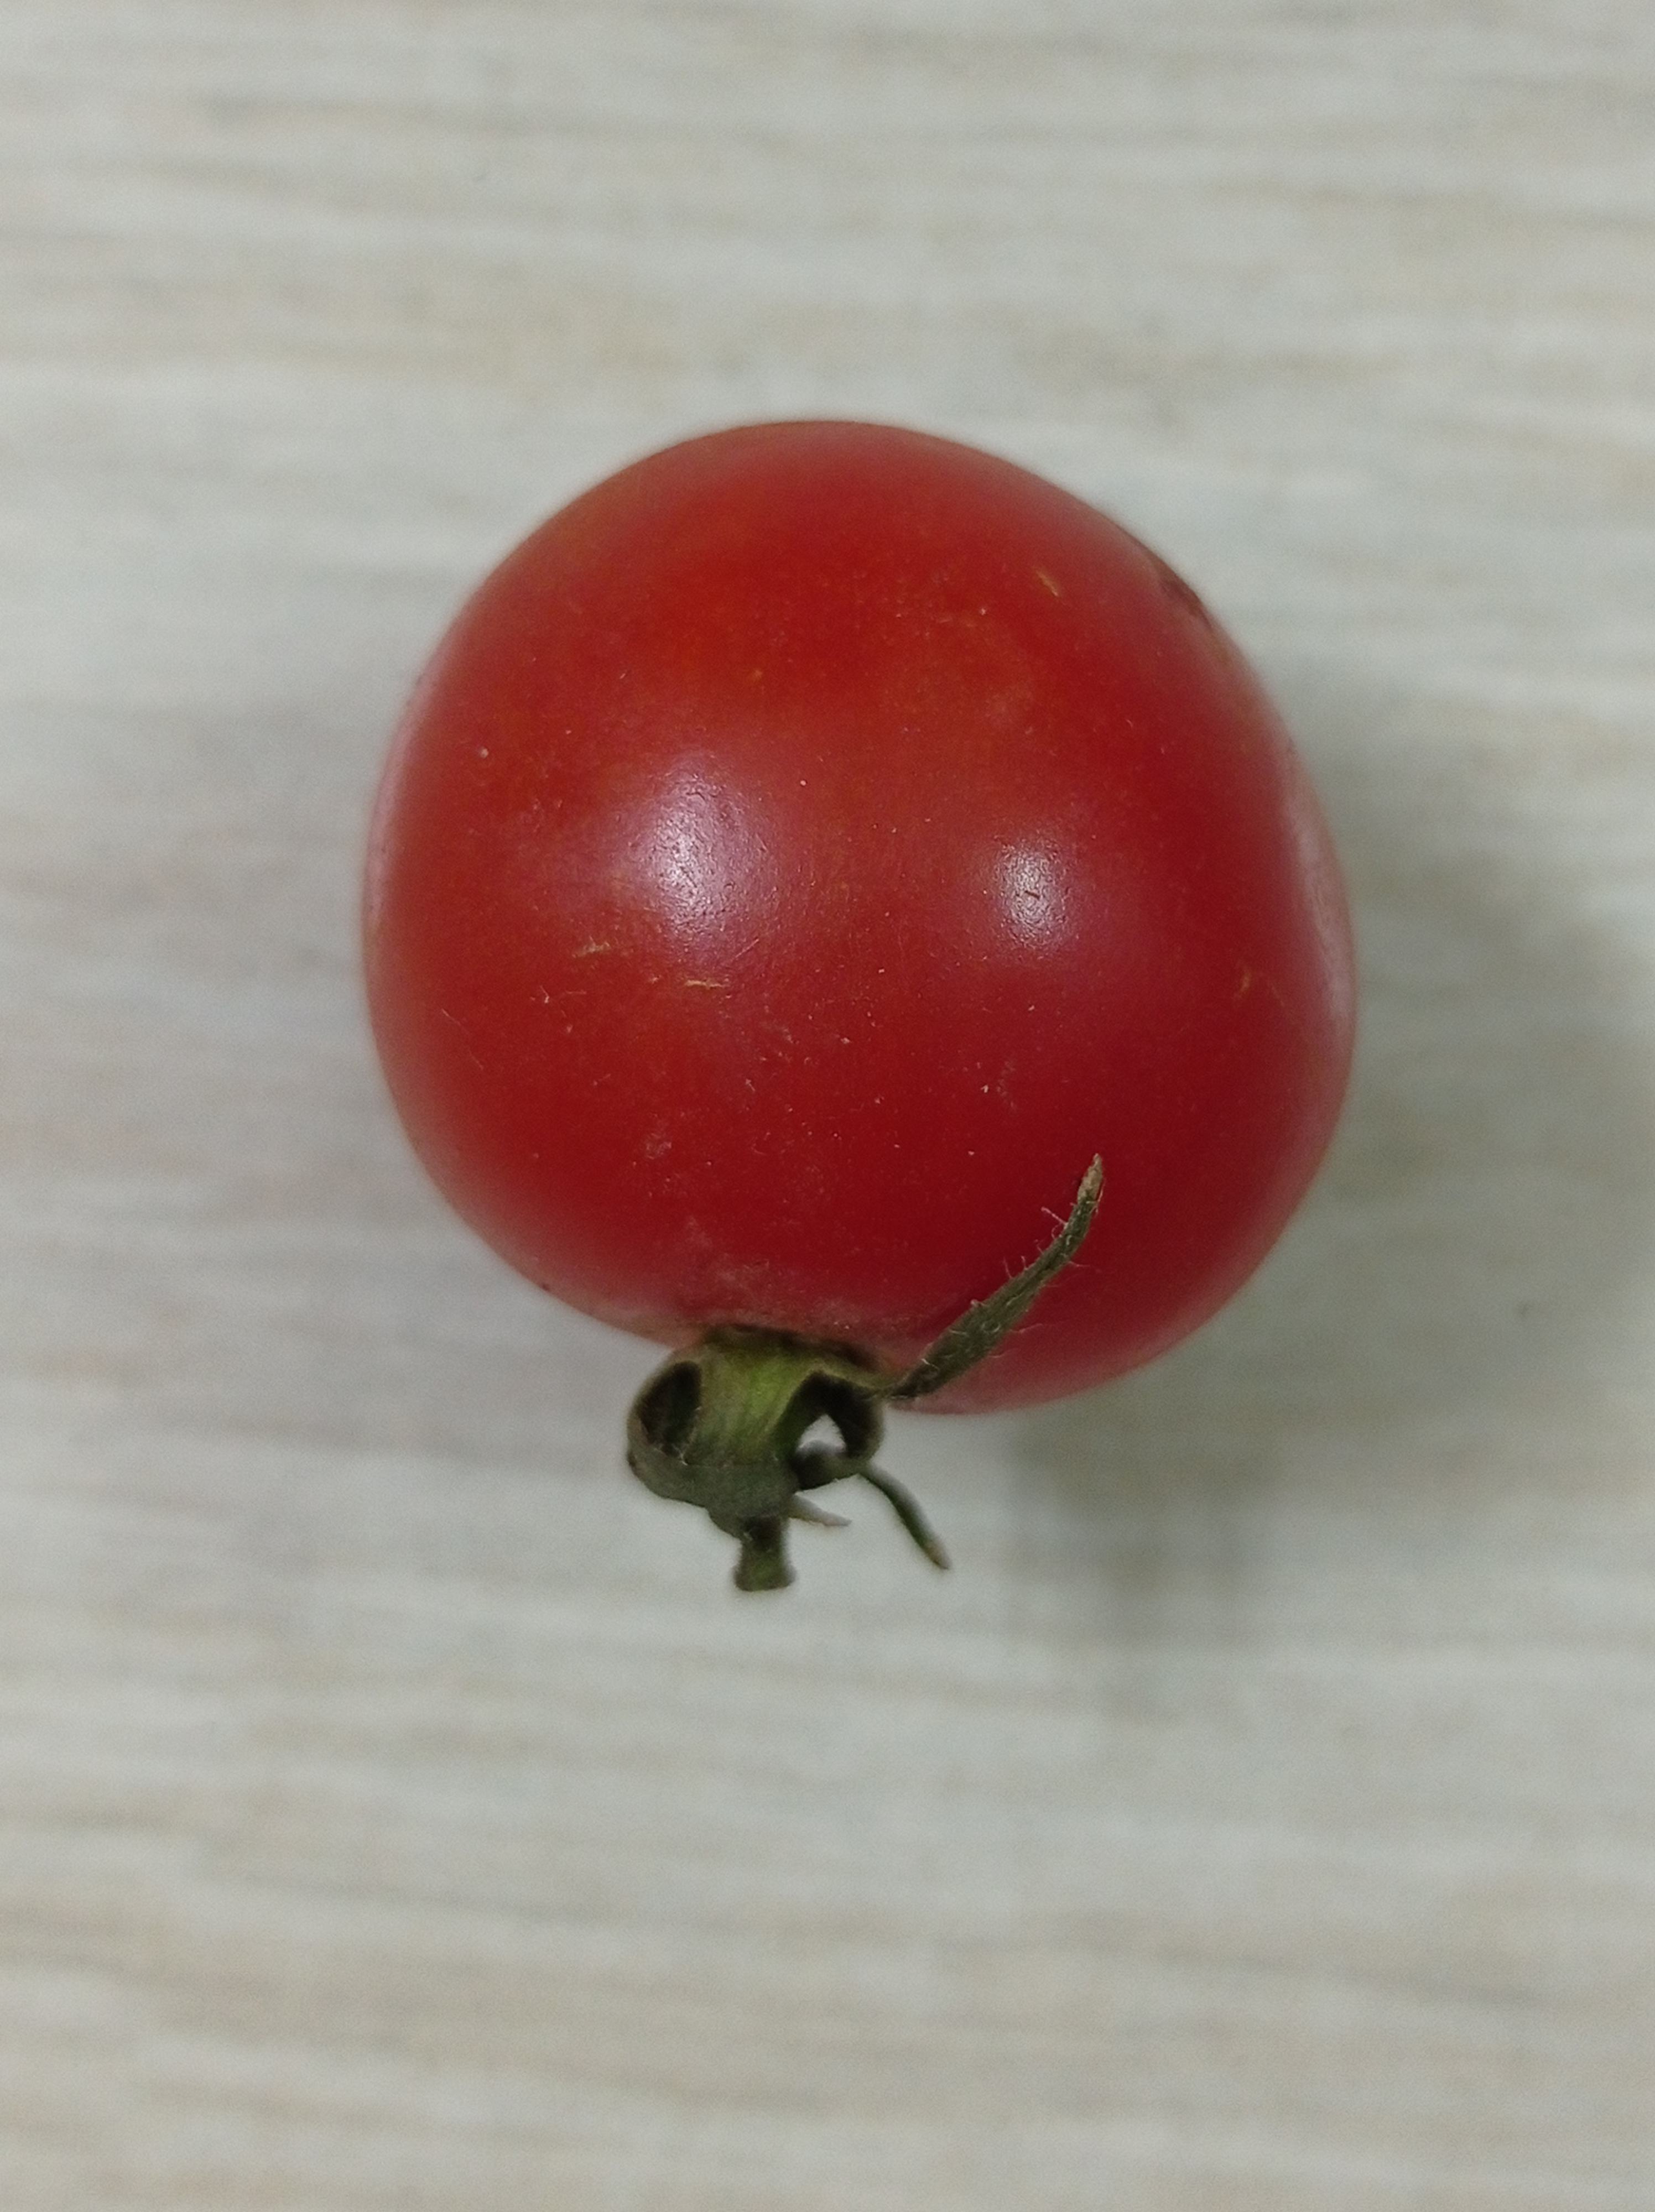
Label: Fresh